Joseph Tucker (Massachusetts politician)

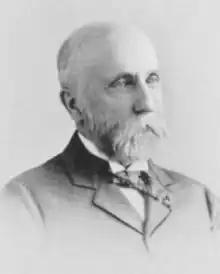

Joseph Tucker (August 21, 1832 – November 28, 1907) was an American politician who served as the 28th lieutenant governor of Massachusetts from 1869 to 1873.